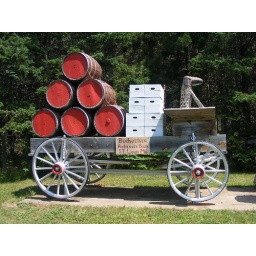
We went to this cool park in Phillips Wisconsin everthing is glass and rocks !!